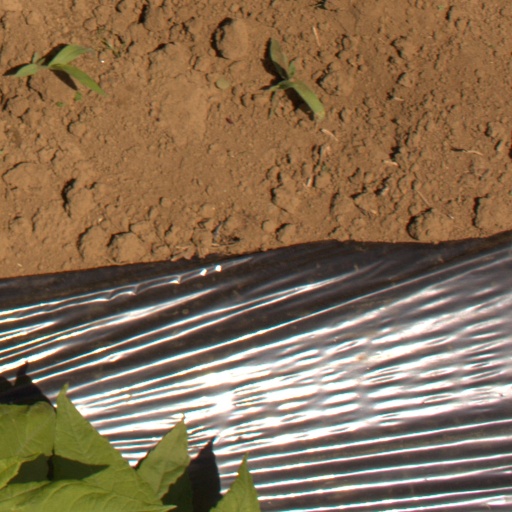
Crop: Jerusalem artichoke